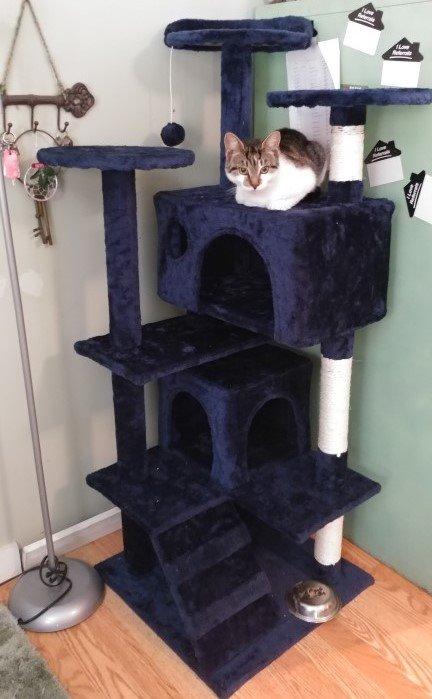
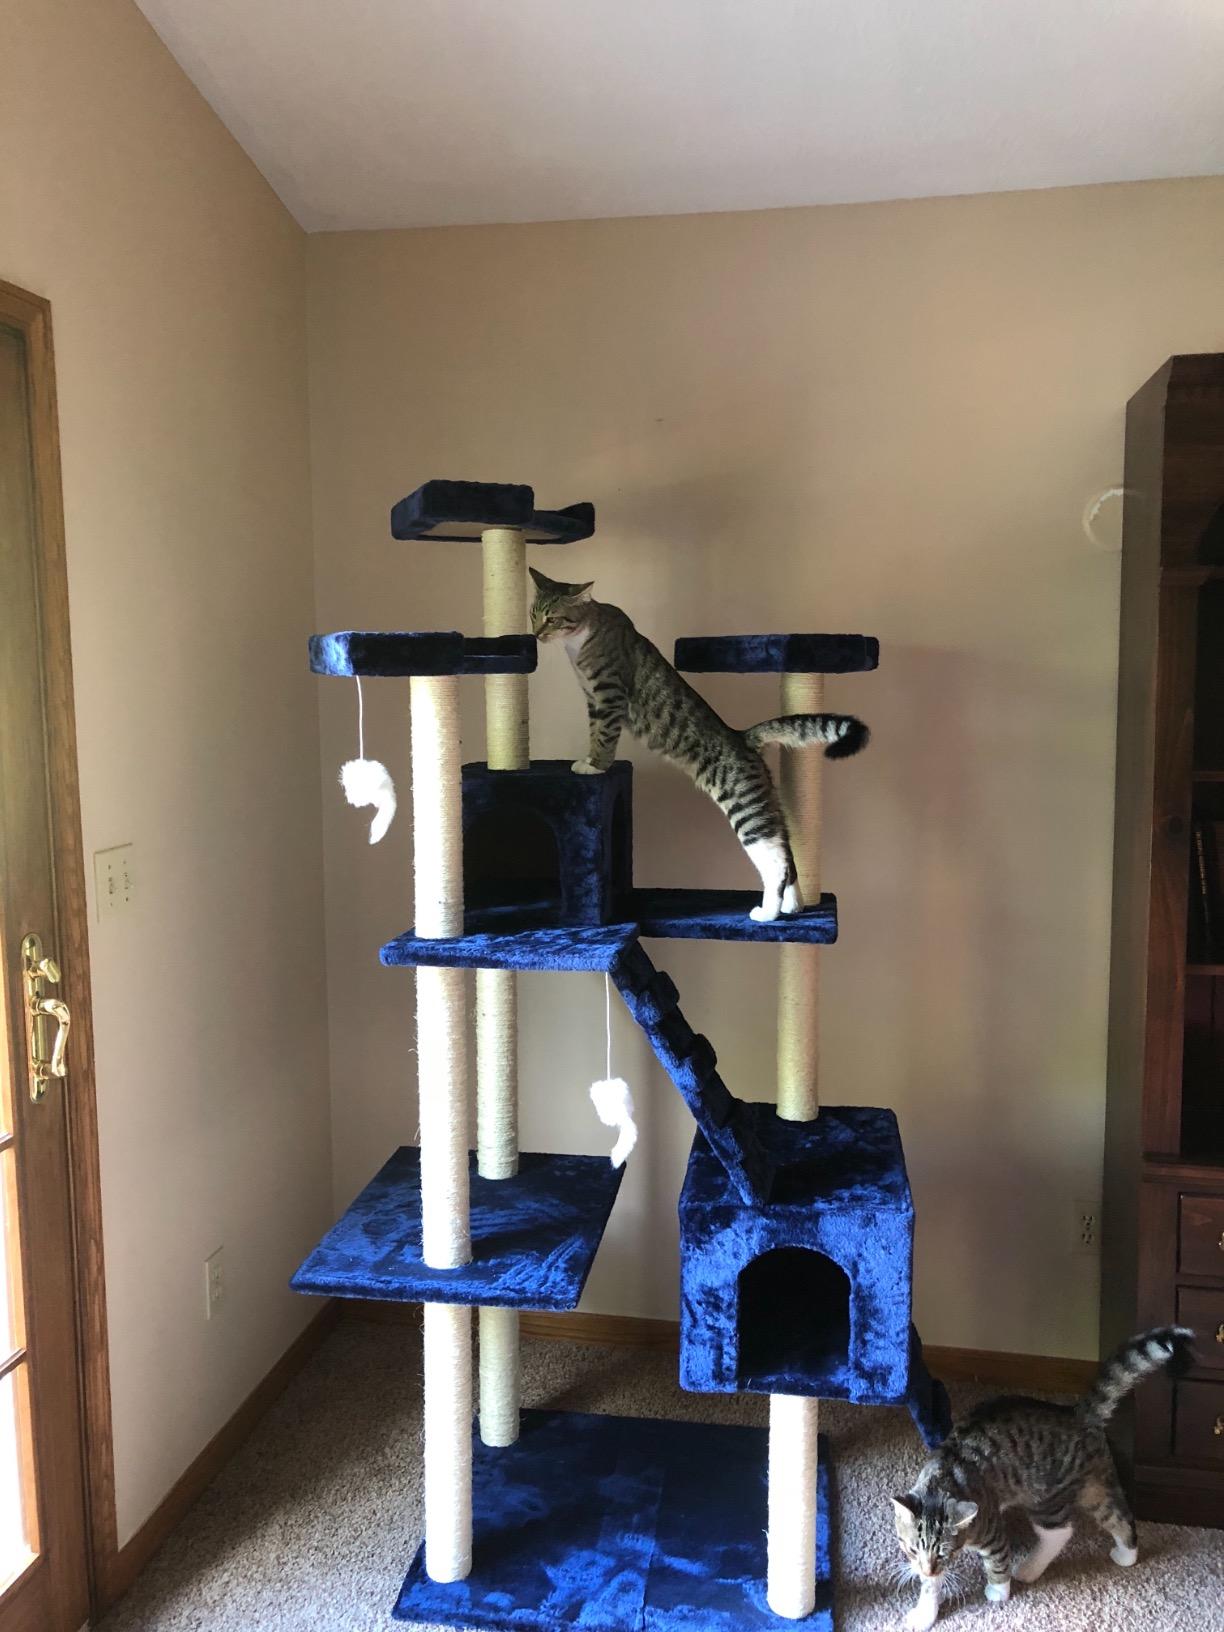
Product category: items_cat tree
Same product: no